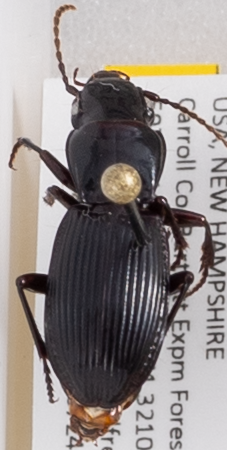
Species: Pterostichus rostratus
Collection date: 2019-07-24
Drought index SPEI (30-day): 0.54
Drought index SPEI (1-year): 1.13
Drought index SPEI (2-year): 0.8